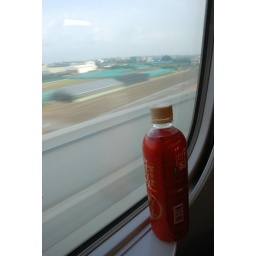
Like Takumi Fujiwara, I put a bottle of water to test stability in high speed...